List of compositions by Péter Eötvös

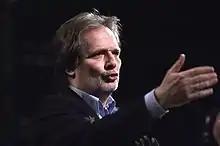
Péter Eötvös by Istvan Huszti

The following is a list of compositions by the Hungarian composer, conductor and academic teacher Péter Eötvös. Music by Eötvös was published by Durand, Editio Musica Budapest, Ricordi and especially by Schott.